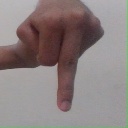
अक्षर: प